Frank Sinatra Jr.

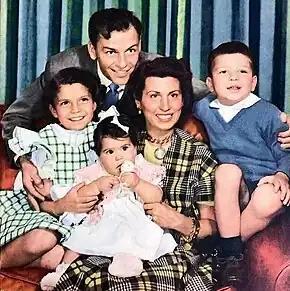
Sinatra family portrait, 1949, with Frank Jr. at far right

Francis Wayne Sinatra was born on January 10, 1944, in Jersey City, New Jersey, into the household of one of the most popular singers in the world, Frank Sinatra. The younger Sinatra was technically not a "junior", as his father's middle name was Albert, but was nonetheless known as Frank Jr. throughout his life. The younger Sinatra hardly saw his father, who was constantly on the road, either performing or working in films. Sinatra Jr. recalled wanting to become a pianist and songwriter from his earliest days.